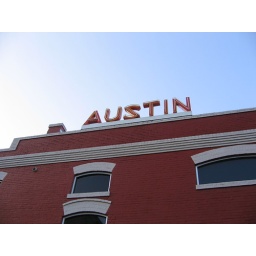
the Real World Austin sign above the house